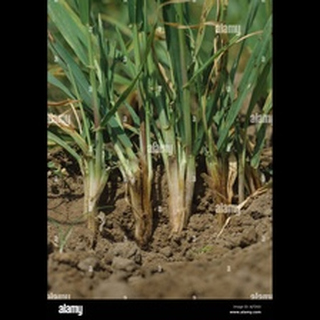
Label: wheat_common_root_rot